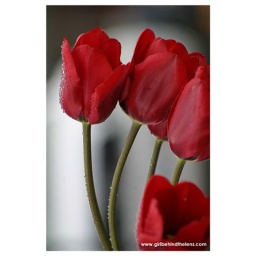
The farmers' market in Corvallis offers shoppers fresh produce, tasty confections, and gorgeous cut flowers in the spring and summer.